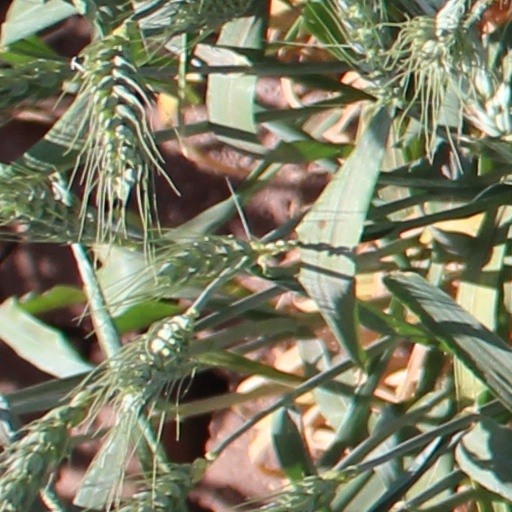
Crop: wheat